Coventina

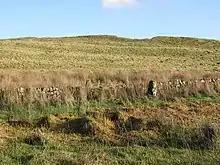
Standing stone marking the site of Coventina's Well

Dedications to Coventina and votive deposits were found in a walled area which had been built to contain the outflow from a spring now called "Coventina's Well". The well and the walled area surrounding it are near the Roman fort and settlement on Hadrian's Wall, now known as Carrawburgh, which was called "Brocoliti" in the Ravenna Cosmography), from the 7th century but based on earlier sources, and "Procolitia" in the 5th century document Notitia Dignitatum. The remains of a Roman Mithraeum and Nymphaeum are also found near the site.